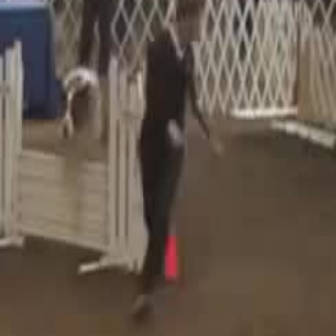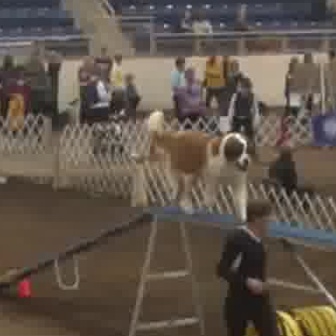
  Please identify the target specified by the bounding box [52,56,176,180] in the first image and locate it in the second image. Return the coordinates in [x_min,y_min,x_max,y_max] format.
Answer: [142,107,257,222]